Bodhisattva

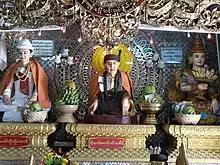
An altar depicting Burmese Buddhist weizzas. In this esoteric tradition, weizzas consider themselves to be bodhisattvas

The Sri Lankan commentator Dhammapāla (6th century CE) wrote a commentary on the "Cariyāpiṭaka", a text which focuses on the bodhisattva path and on the ten perfections of a bodhisatta. Dhammapāla's commentary notes that to become a bodhisattva one must make a valid resolution in front of a living Buddha. The Buddha then must provide a prediction ("vyākaraṇa") which confirms that one is irreversible ("anivattana") from the attainment of Buddhahood. The "Nidānakathā", as well as the "Buddhavaṃsa" and "Cariyāpiṭaka" commentaries makes this explicit by stating that one cannot use a substitute (such as a Bodhi tree, Buddha statue or Stupa) for the presence of a living Buddha, since only a Buddha has the knowledge for making a reliable prediction. This is the generally accepted view maintained in orthodox Theravada today.